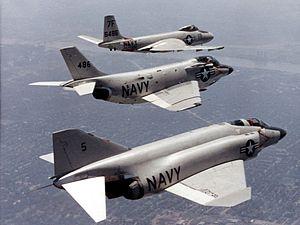
McDonnell Aircraft Corporation était un constructeur aéronautique américain, fondée par James Smith McDonnell le 6 juillet 1939. Cette société se développa pendant la Seconde Guerre Mondiale et connut son apogée après-guerre entre 1950 et 1967. McDonnell Aircraft a marqué l’histoire de l’aéronavale américaine en fournissant le 1ᵉʳ chasseur embarqué à réaction à l’US Navy.